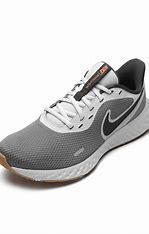
Brand: Nike
Model: Revolution 5